LOCAD

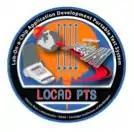
LOCAD-PTS Team Identifier

The Lab-on-a-Chip Applications Development (LOCAD) element is a set of related lab-on-a-chip projects at NASA. The projects develop integrated lab-on-a-chip products in three areas related to space exploration: Environmental Control and Life Systems Support (ECLSS), Medical Systems, and Remote Exploration. NASA conducts activities related to these projects both at NASA Marshall Space Flight Center and aboard the International Space Station (ISS).